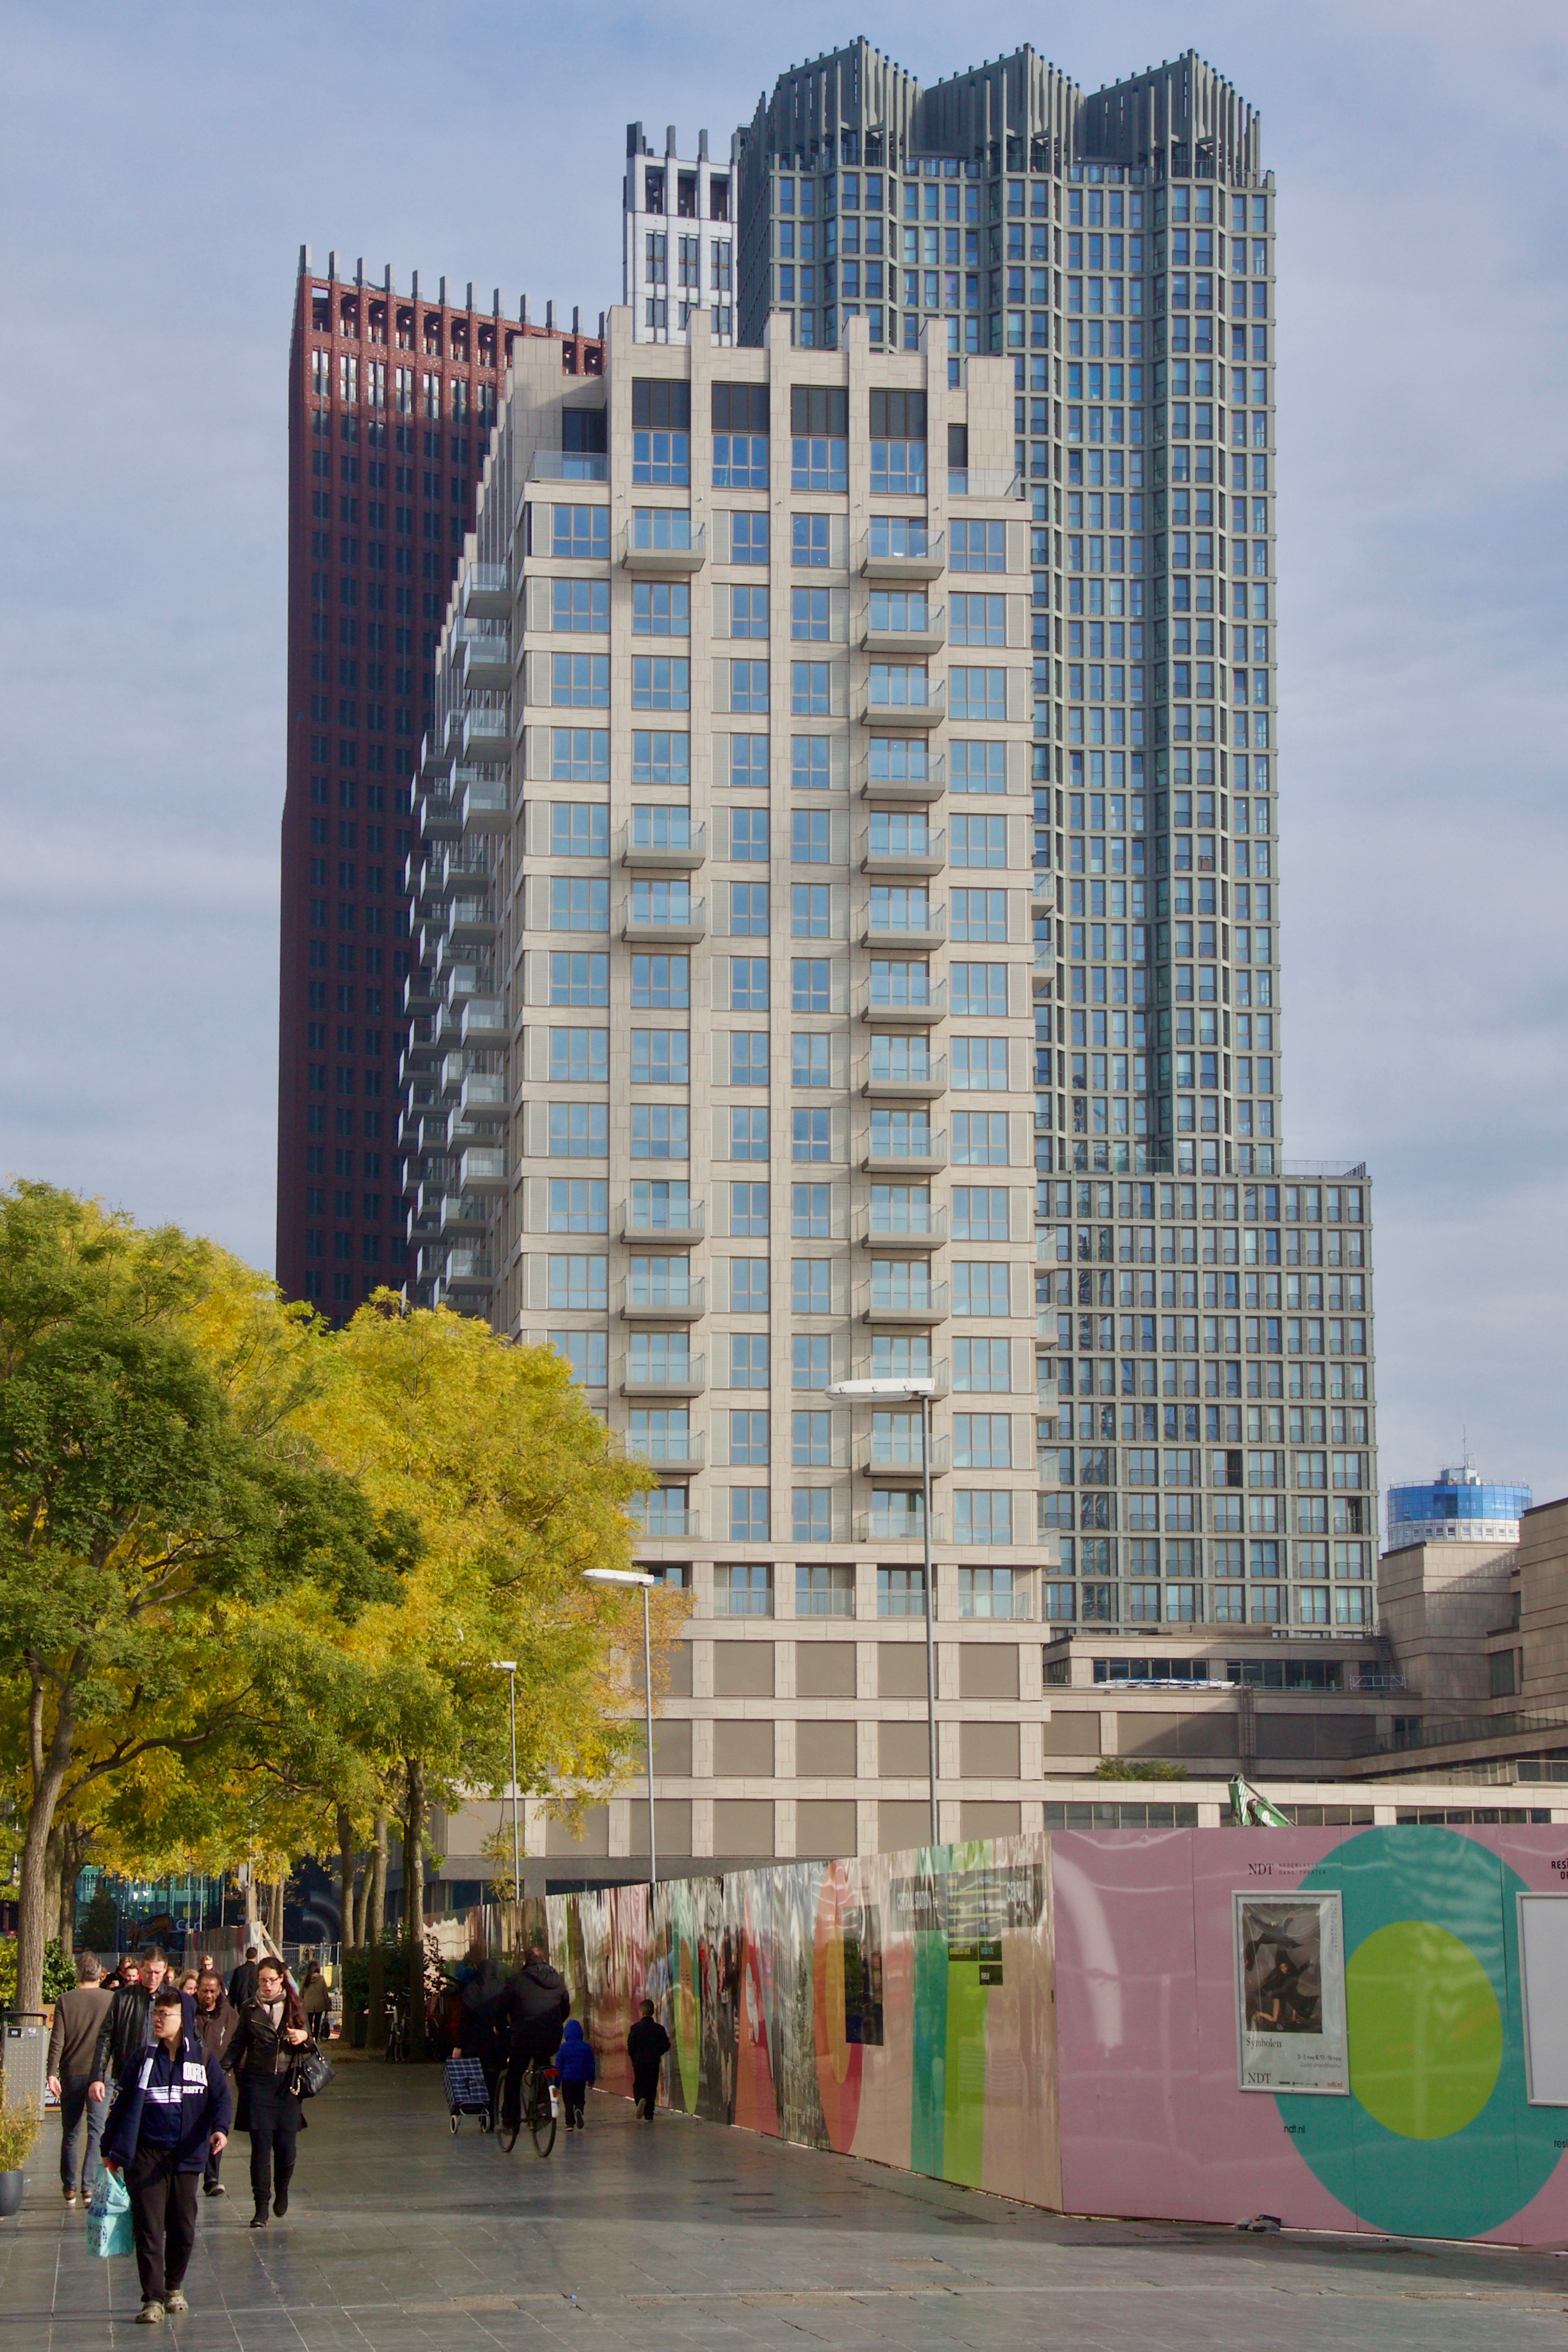
architecture, skyline, building, city, skyscraper, highrise, cityscape, downtown, tower, plaza, landmark, facade, tower block, metropolis, condominium, neighbourhood, the hague, wine havenkwartier, urban area, residential area, human settlement, metropolitan area